Kafil Ahmed

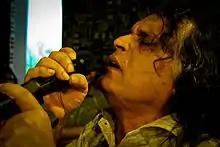

Kafil Ahmed (born 1 September 1962) is a contemporary Bangladeshi poet and singer-songwriter. He is particularly known for his work in the songs for all beings, a new type of Bangla soul music.